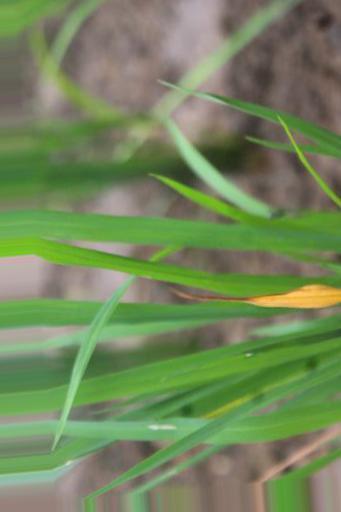
Nhãn: Tungro virus